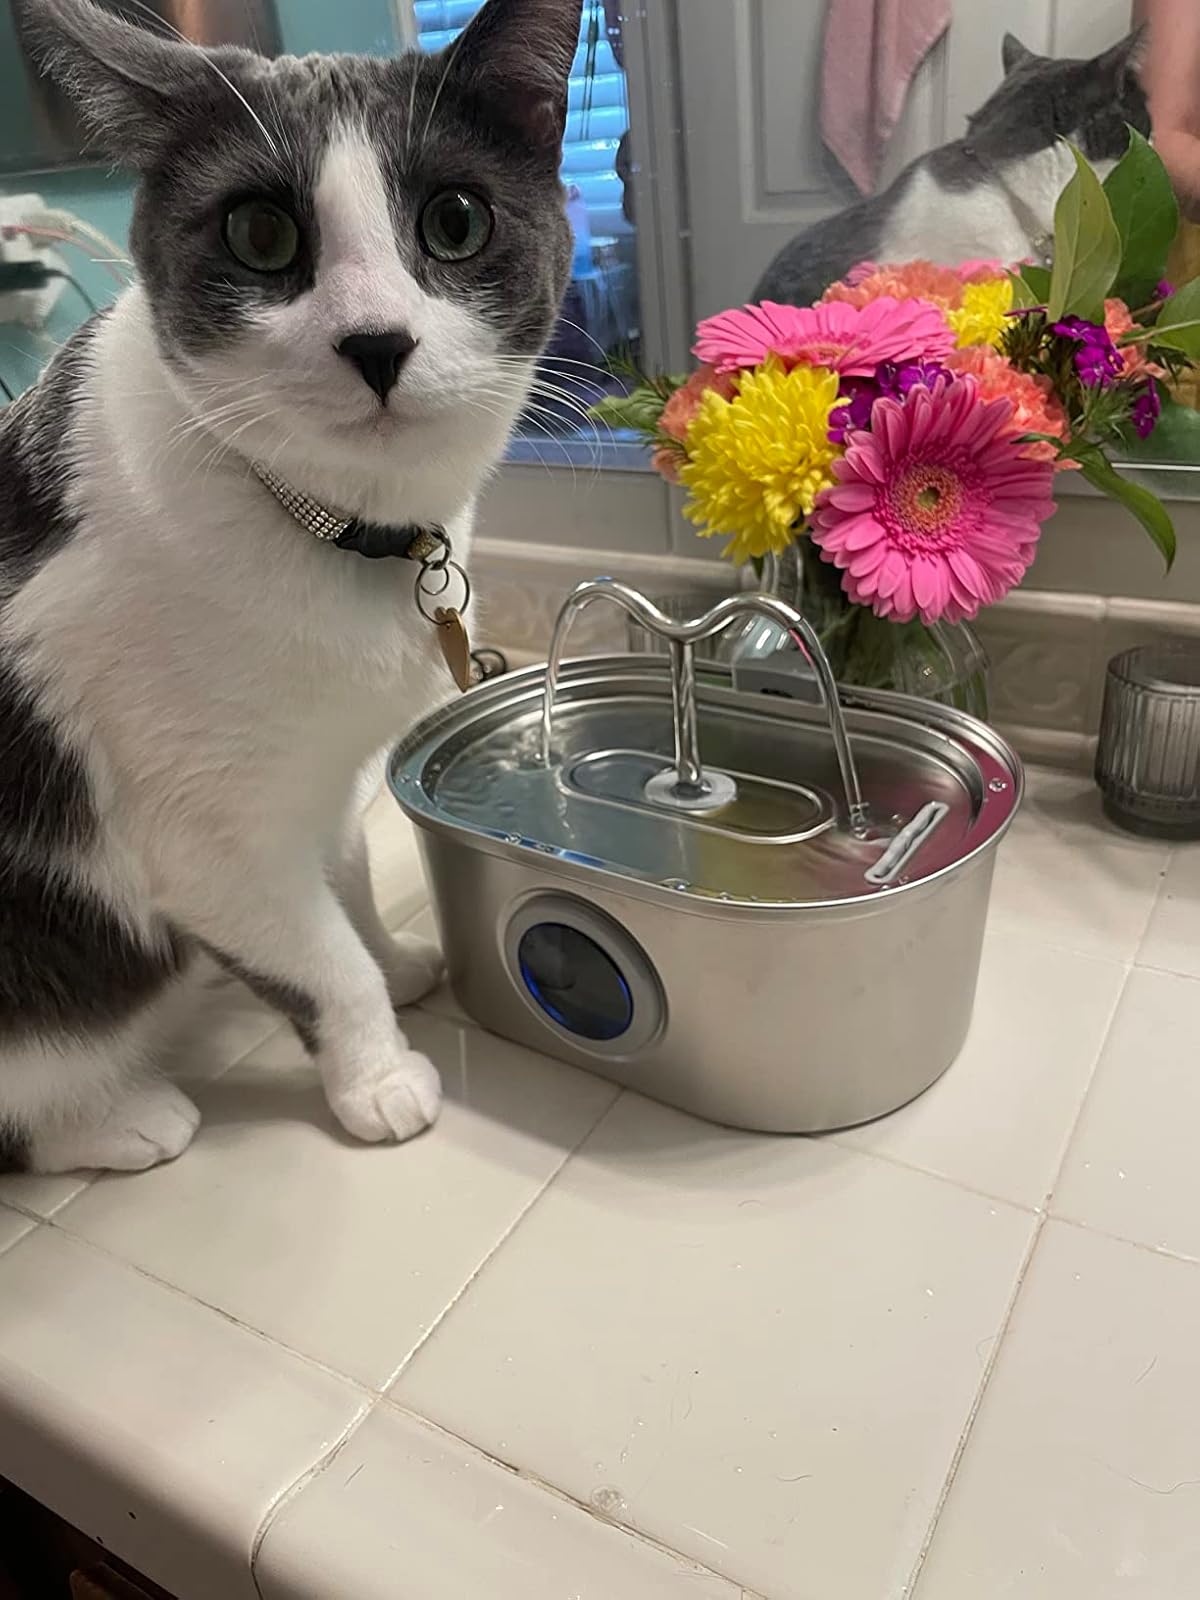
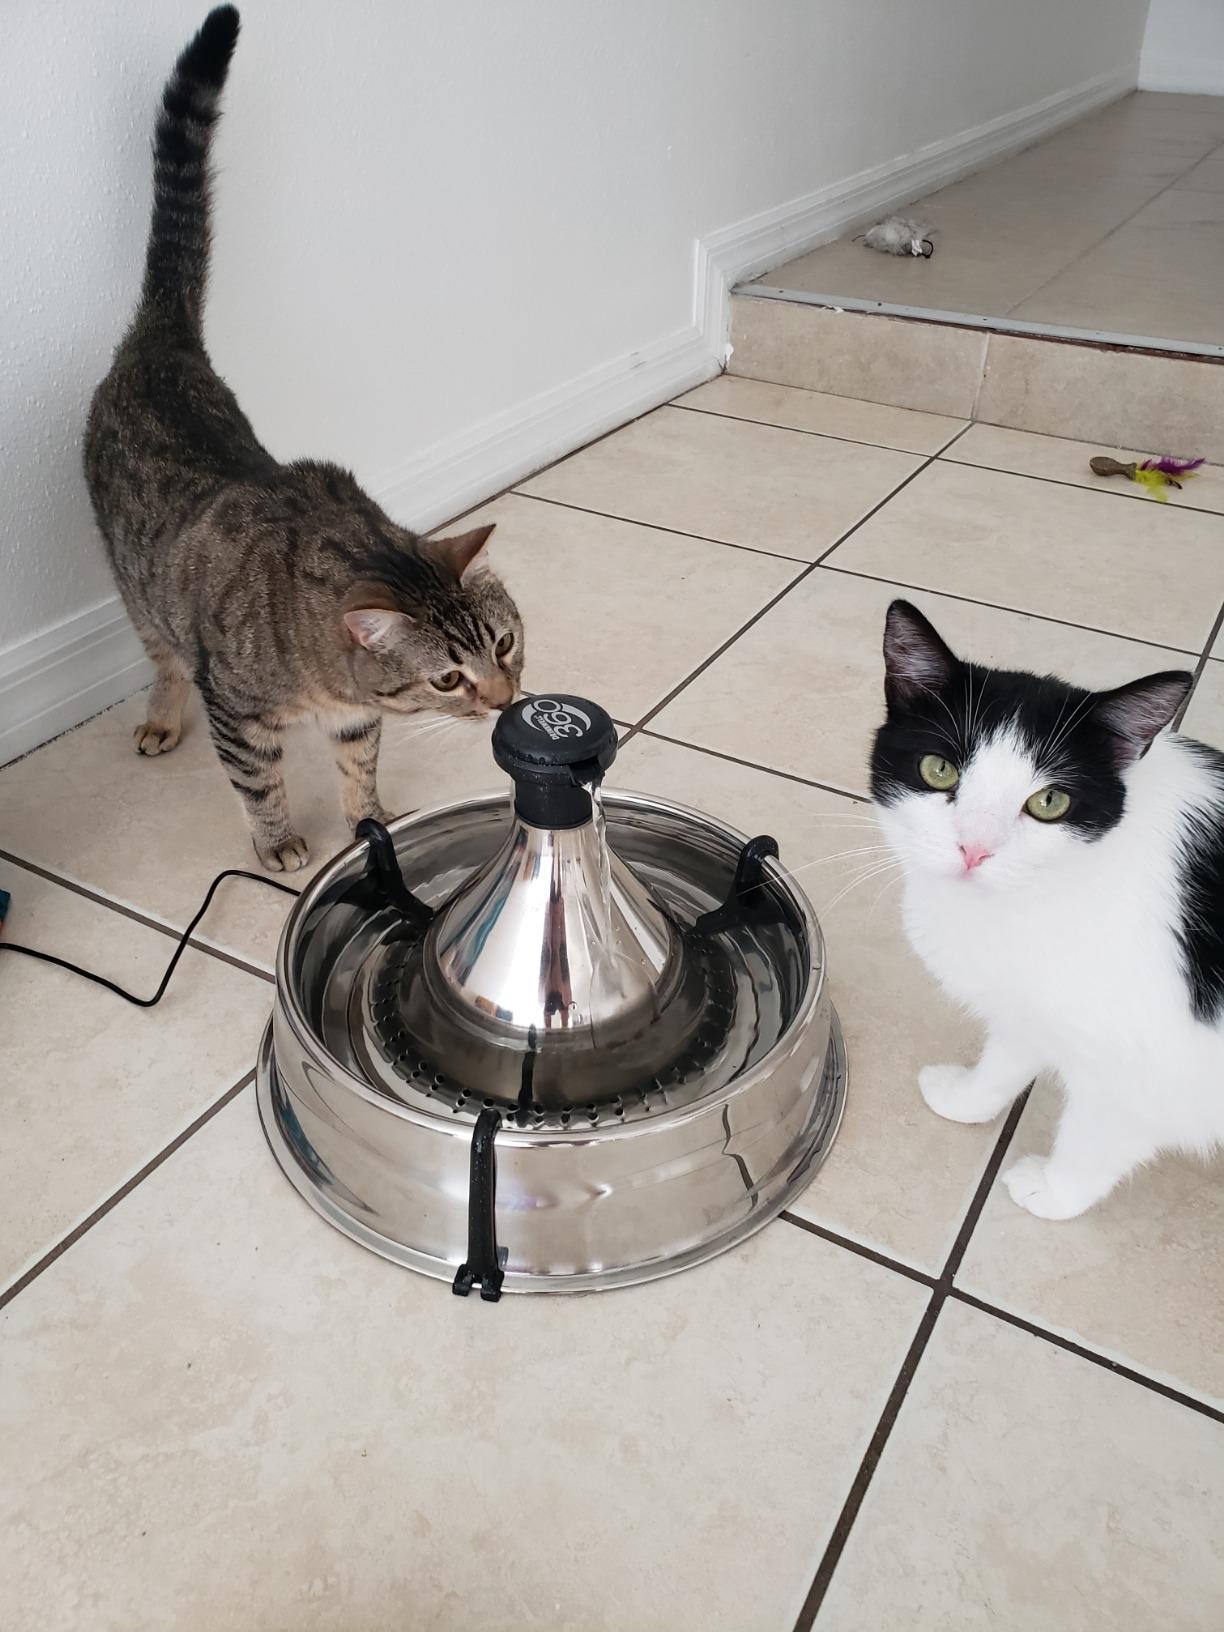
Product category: items_bowl
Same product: no